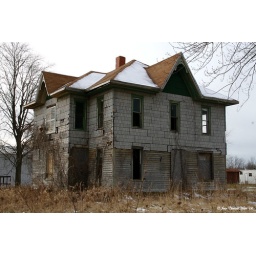
Located on CR 665 in Van Buren County, Michigan, this circa mid-19th century rural home has interesting roof angles.